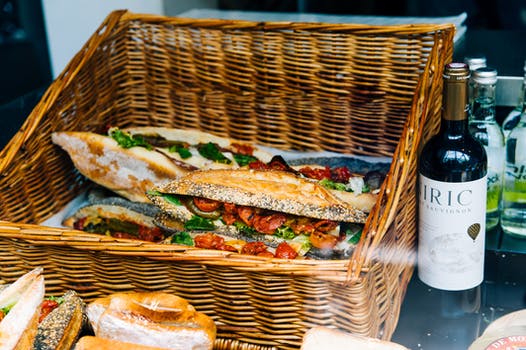
Label: No Watermark